Drammensfjord

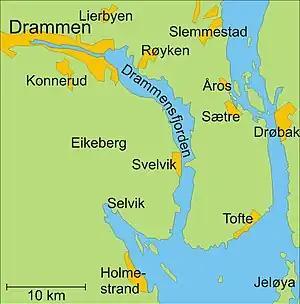
View of the fjord

Drammensfjord is a fjord in along the border of Akershus and Buskerud counties in Norway that connects to Ytre Oslofjord on the west side. It stretches about to the north and northeast. The Drammenselva river discharges into the head of the fjord. The fjord shares its name with the city of Drammen, which is located at the head of the fjord. Drammen Municipality is located on its west and north sides. The land on the east side of the fjord is called "Hurumhalvøya" or the Hurum peninsula and this is located in Asker Municipality. The peninsula lies between the Drammensfjord and the Oslofjord.